Ulrick Chavas

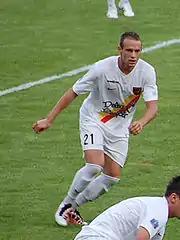
Chavas playing for FC Martigues in 2011

Ulrick Chavas (born 17 October 1980) is a French former professional footballer who played as a midfielder.